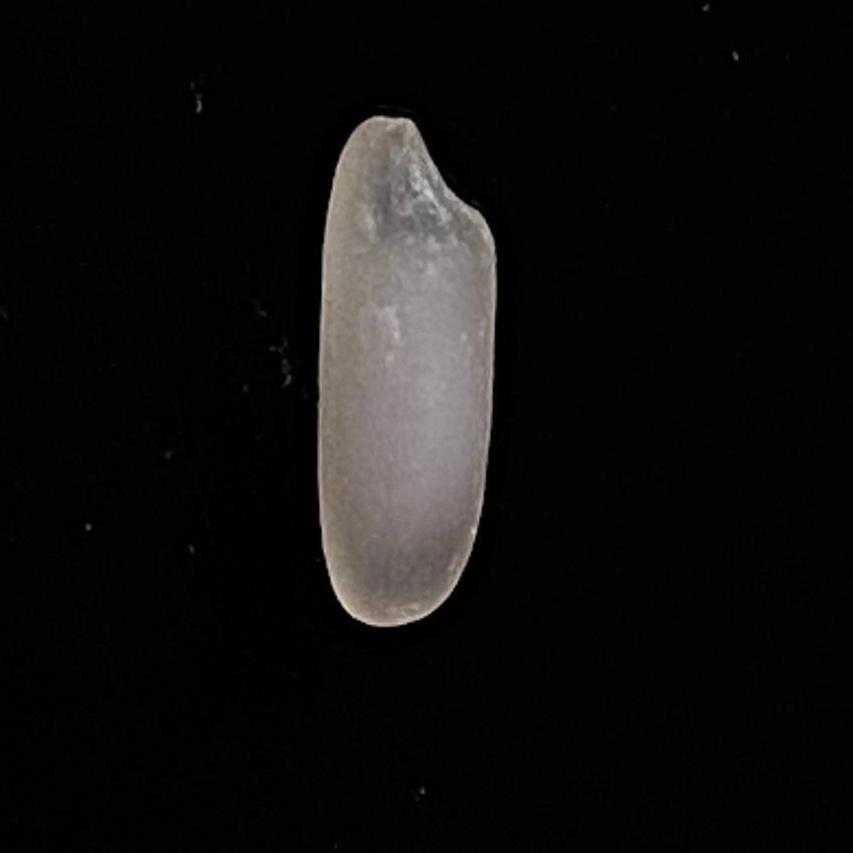
Rice variety: BR29